The Other (2007 film)

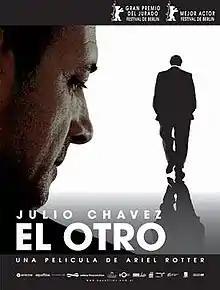
Theatrical release poster

The Other (El otro) is a 2007 Argentine, French, and German drama film, written and directed by Ariel Rotter, his second feature. The picture won the Silver Bear Grand Jury Prize, and actor Julio Chávez was awarded the Silver Bear for Best Actor at the 2007 Berlin International Film Festival.